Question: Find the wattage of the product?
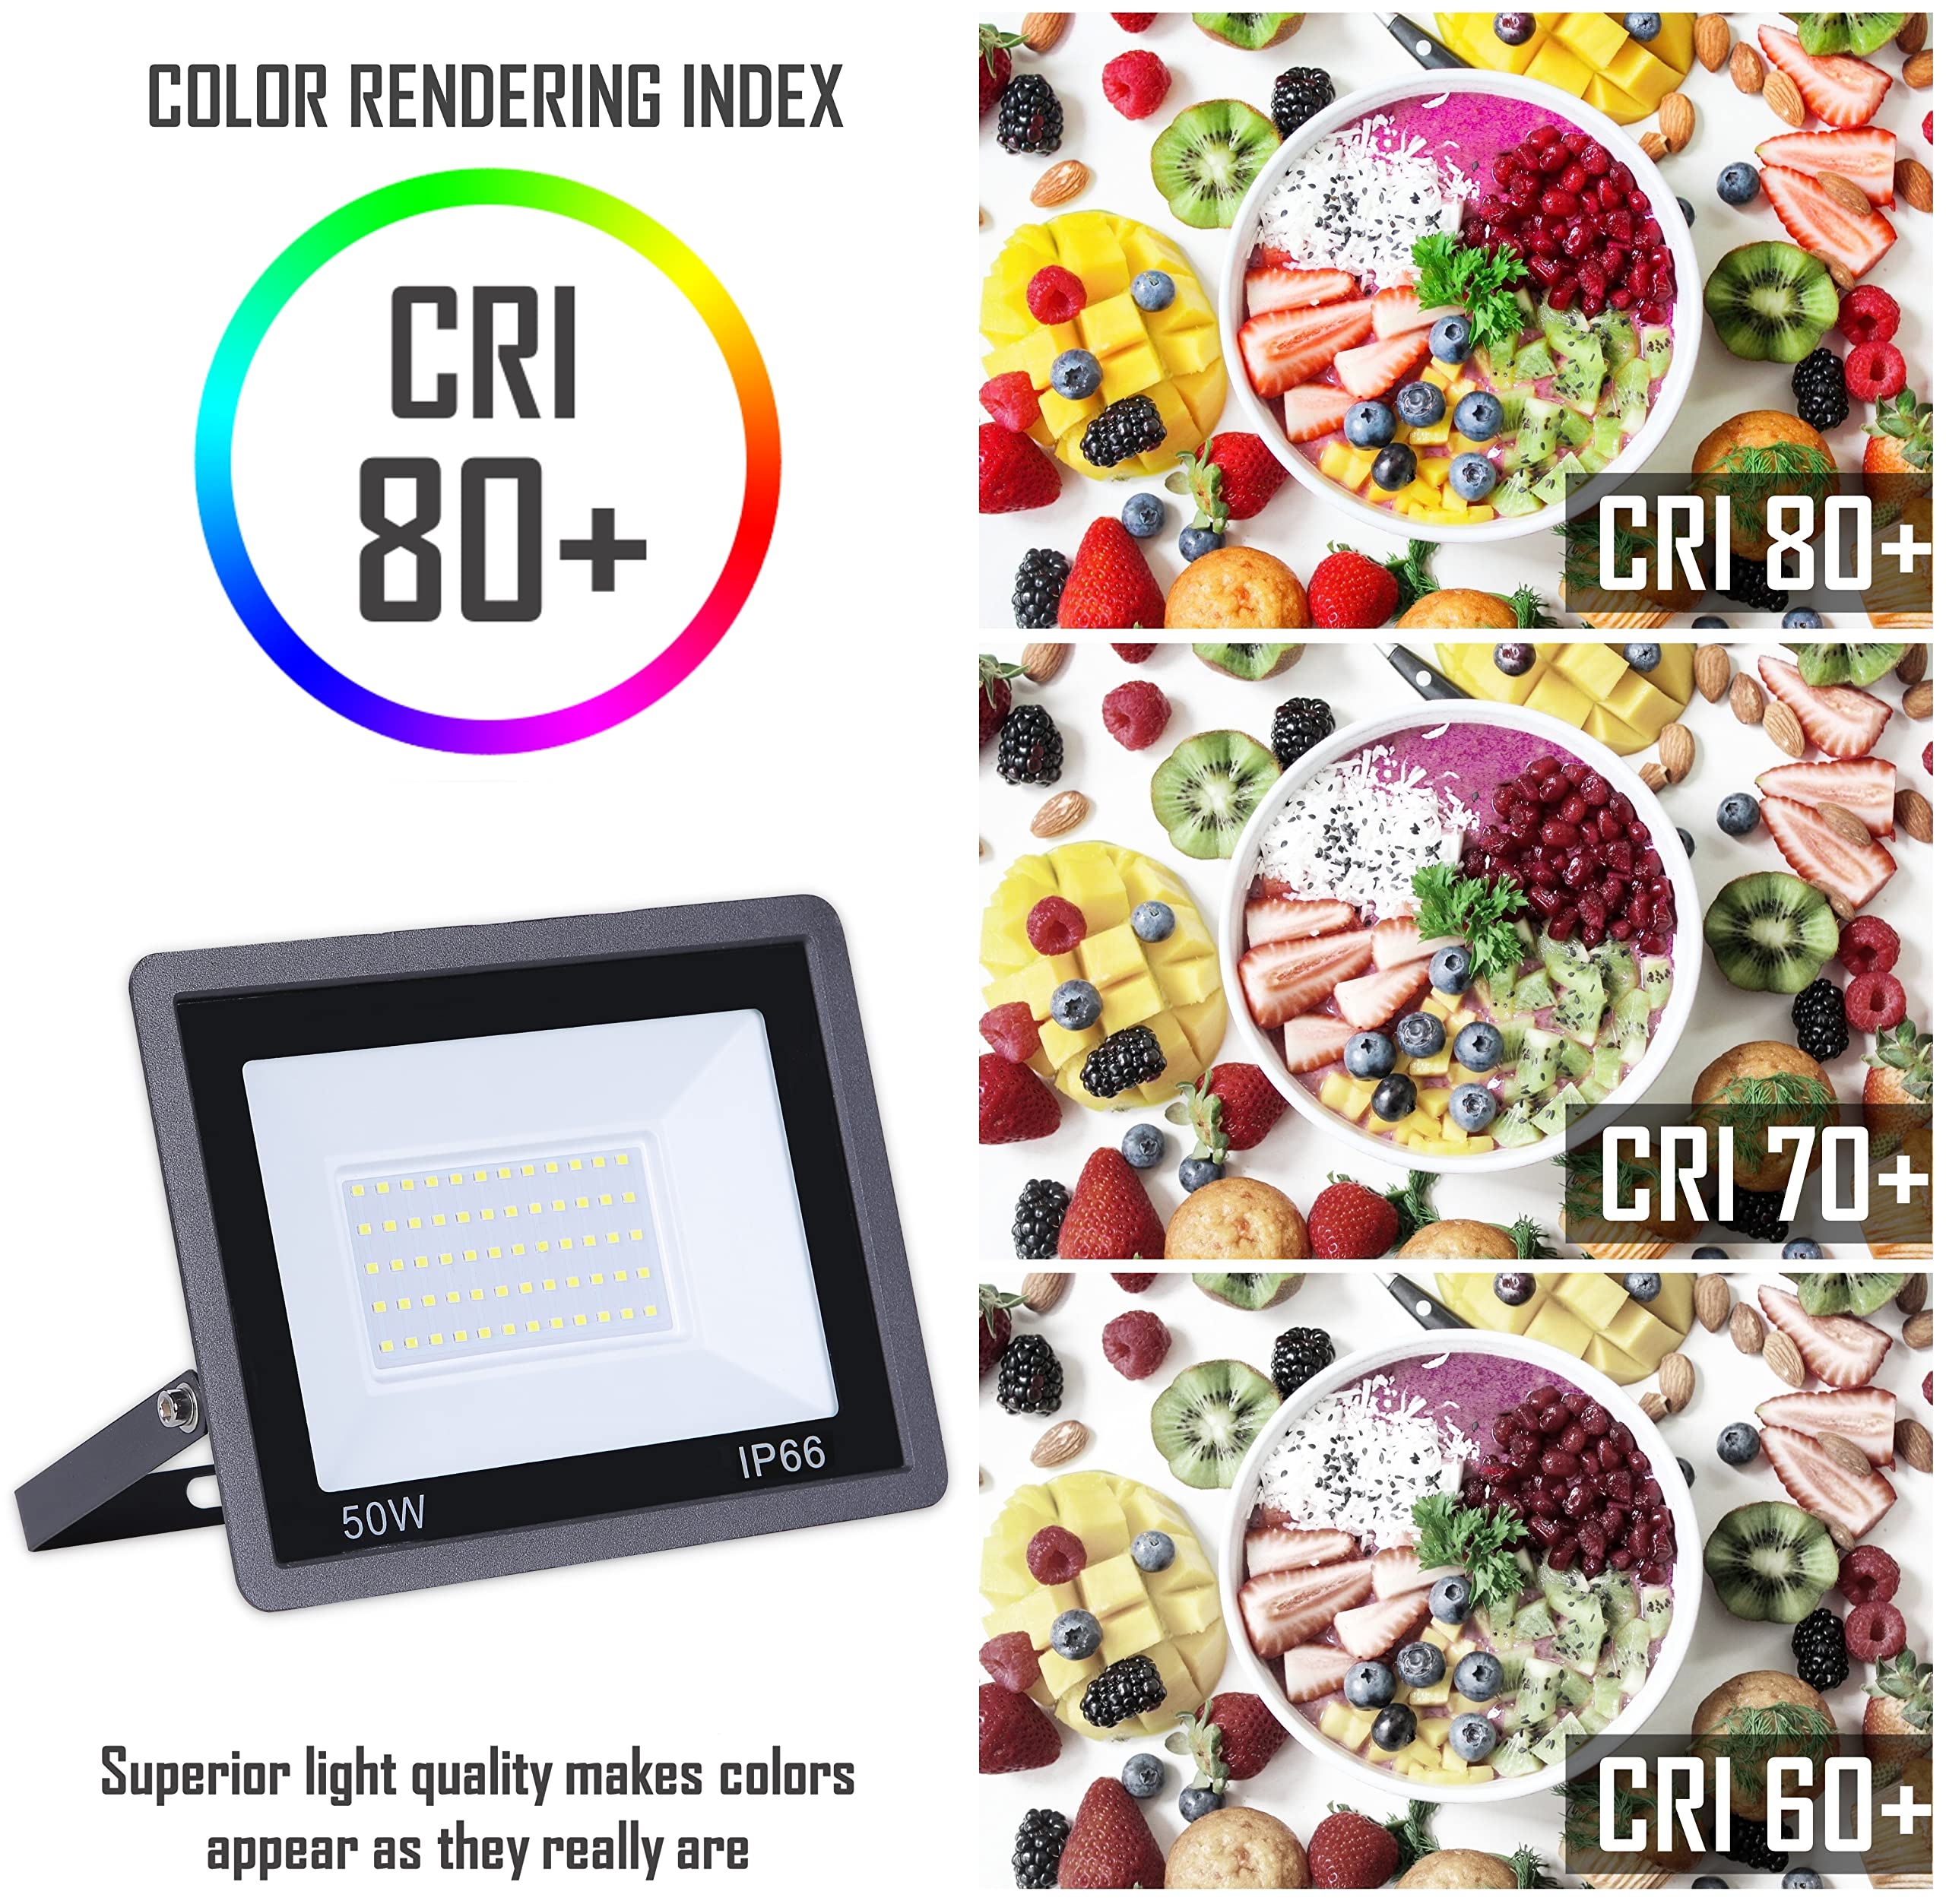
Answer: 50.0 watt